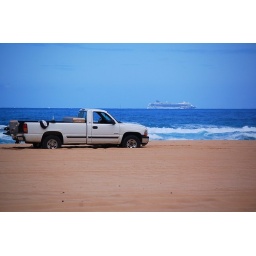
A truck cruising along the beach, with a cruise ship in the backround. Polihale state park.